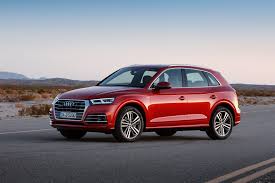
Label: noambulance